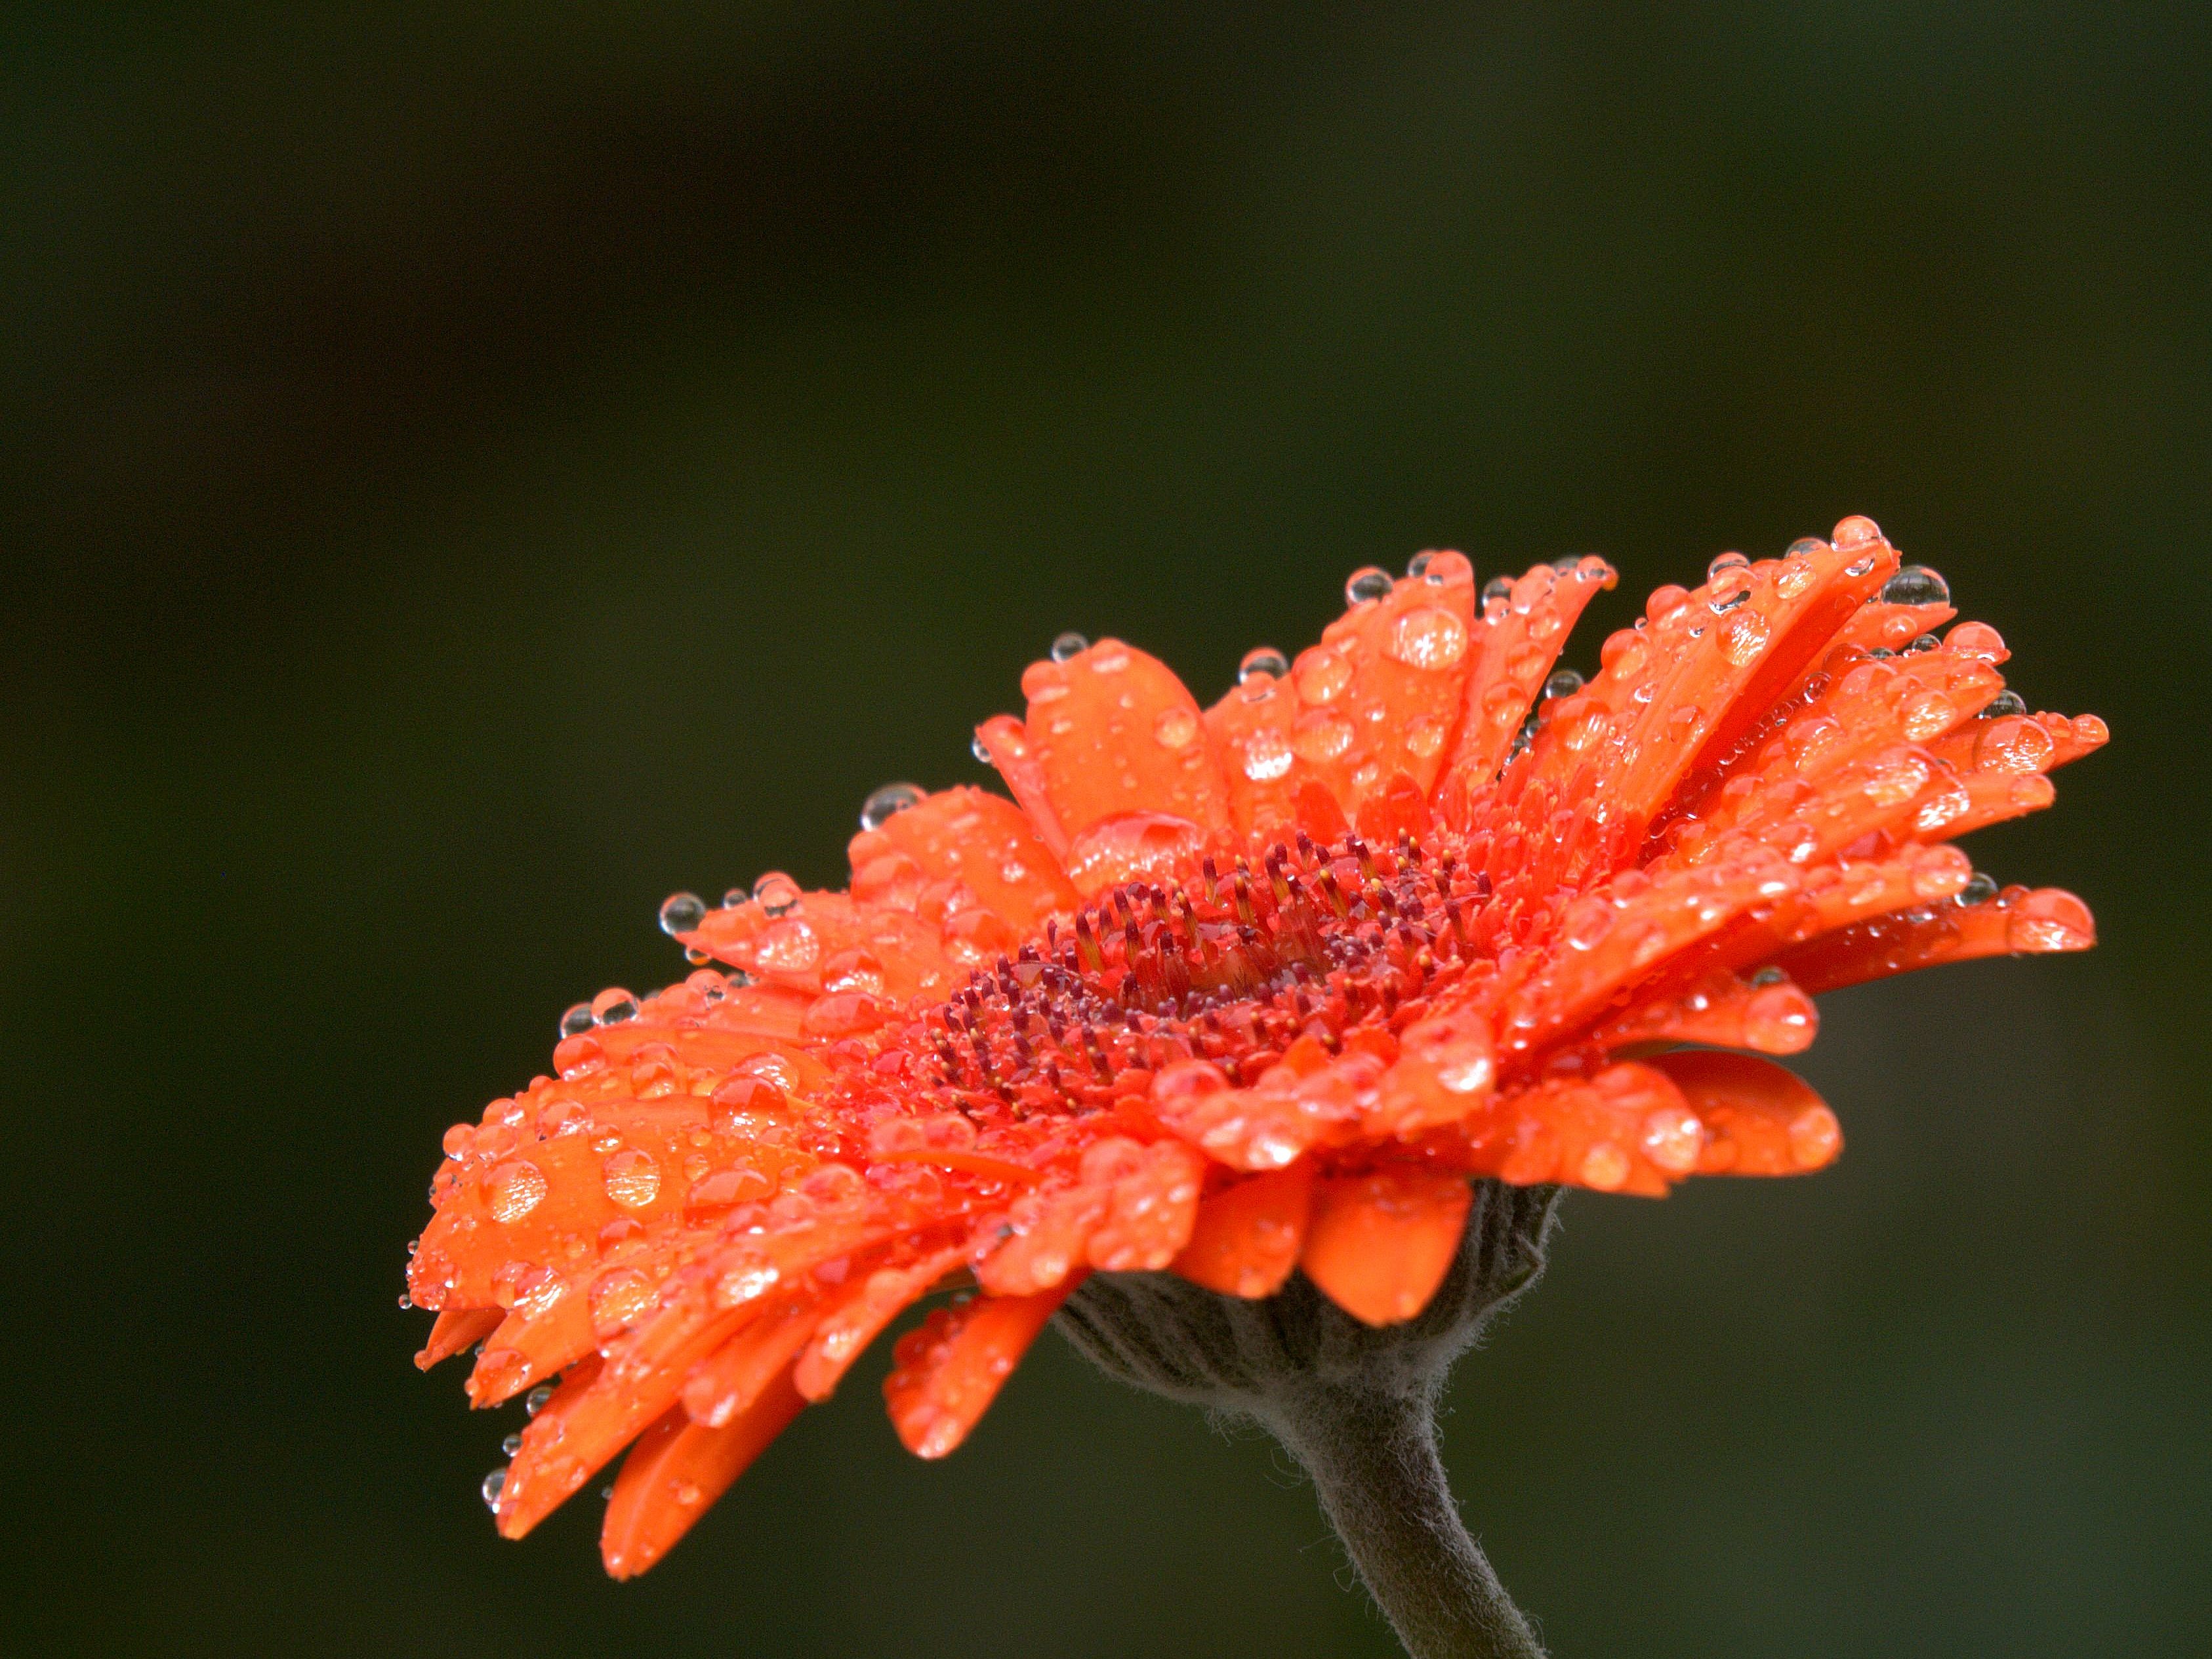
nature, blossom, plant, photography, rain, leaf, flower, petal, summer, pollen, red, botany, flora, wildflower, close up, shrub, nectar, macro photography, flowering plant, daisy family, early summer, annual plant, plant stem, land plant